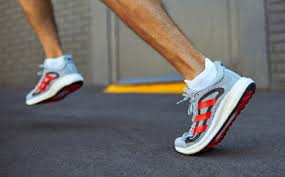
Label: Sneaker